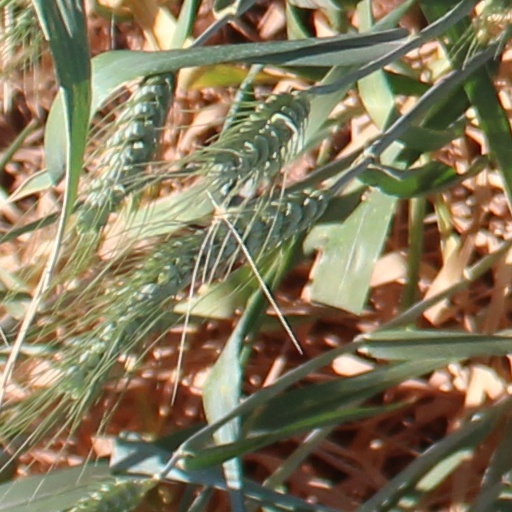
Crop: wheat